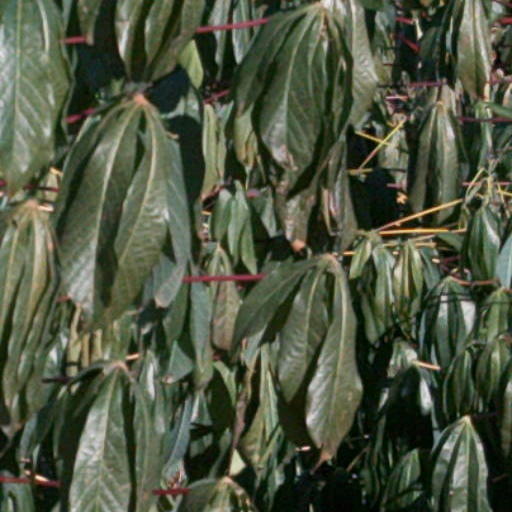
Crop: cassava